The Byrds

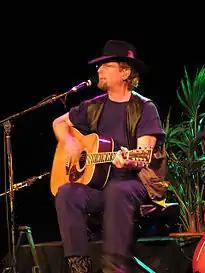
McGuinn performing in 2009. Despite Hillman and Crosby's interest in future Byrds reunions, McGuinn remains reluctant to reform the band.

Following his induction into the band, Gram Parsons began to assert his own musical agenda in which he intended to marry his love of country and western music with youth culture's passion for rock and, in doing so, make country music fashionable for a young audience. He found a kindred spirit in Hillman, who had played mandolin in a number of notable bluegrass bands before joining the Byrds. In addition, Hillman had also persuaded the Byrds to incorporate subtle country influences into their music in the past, beginning with the song "Satisfied Mind" on the "Turn! Turn! Turn!" album. Although McGuinn had some reservations about the band's proposed new direction, Parsons convinced him that a move towards country music could theoretically expand the group's declining audience. Thus, McGuinn was persuaded to change direction and abandon his original concept for the group's next album, which had been to record a history of 20th century American popular music, and instead explore country rock.